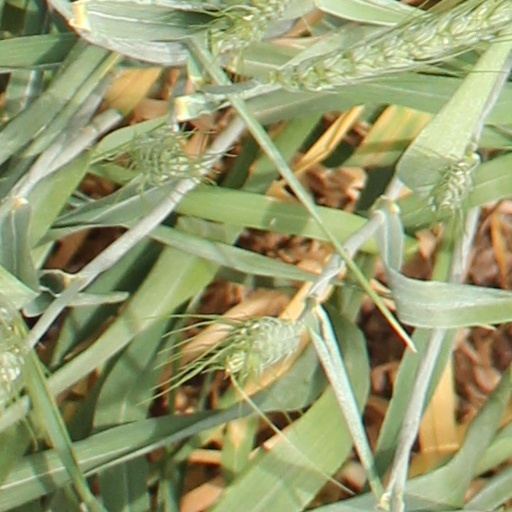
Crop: wheat